Kobe Bryant

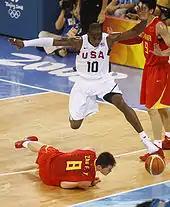
Bryant avoiding a collision in a game against China at the 2008 Summer Olympics

Bryant declined to play in the 2000 Olympics because he was getting married in the off-season. Bryant also decided not to play in the 2002 FIBA World Championship. He was originally selected for the FIBA Americas Championship in 2003, but withdrew after undergoing arthroscopic shoulder and knee surgeries. The following summer, Bryant had to withdraw from the Olympic team because of his sexual assault case. Along with LeBron James, Bryant was one of the first two players to be publicly named to the 2006–2008 U.S. preliminary roster in 2006 by Jerry Colangelo. However, he was once again sidelined after knee surgery and did not participate in the 2006 FIBA World Championship.